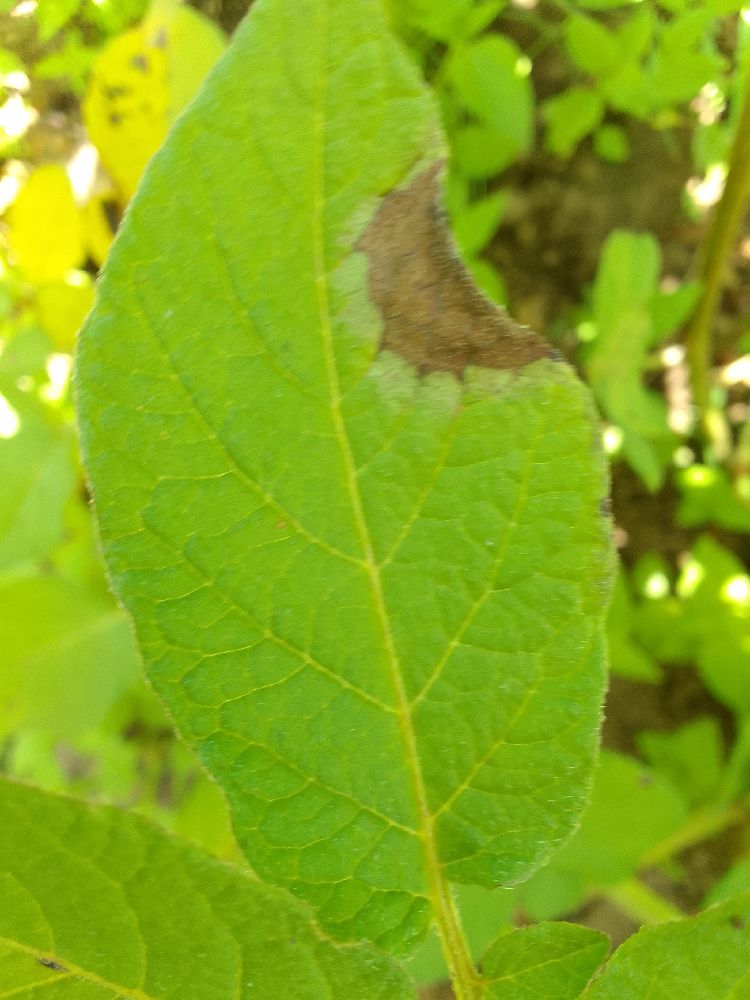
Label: Late blight